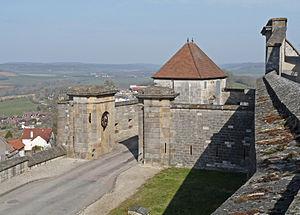
Porte de l'Hôtel de Ville ou du Marché à Langres (Haute-Marne). Modifiée au XVIe siècle et en 1854. Monument Historique.
L'enceinte de Langres sont les fortifications de la place forte de la ville de Langres qui ont protégé la ville haute, ancien oppidum des Lingons, jusqu'au XIXᵉ siècle. Les remparts de Langres ont été construits et modifiés sur 2 000 ans.
Ce tableau présente la liste de tous les monuments historiques classés ou inscrits dans la ville de Langres, Haute-Marne, en France.